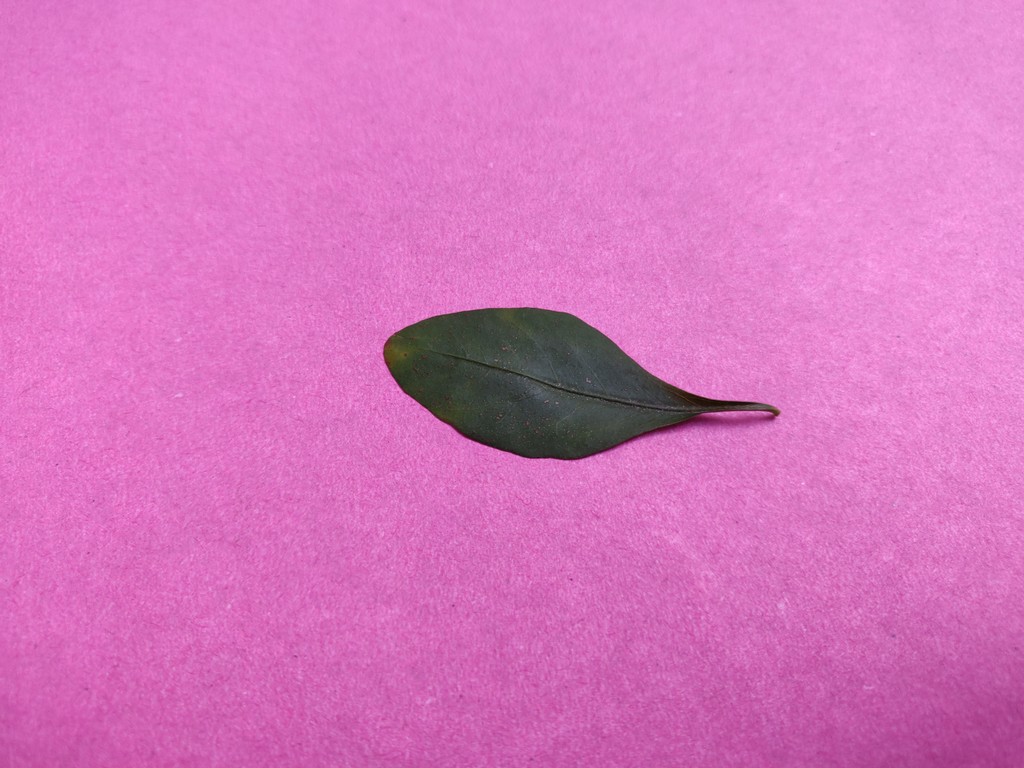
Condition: Unhealthy
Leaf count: single
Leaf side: front